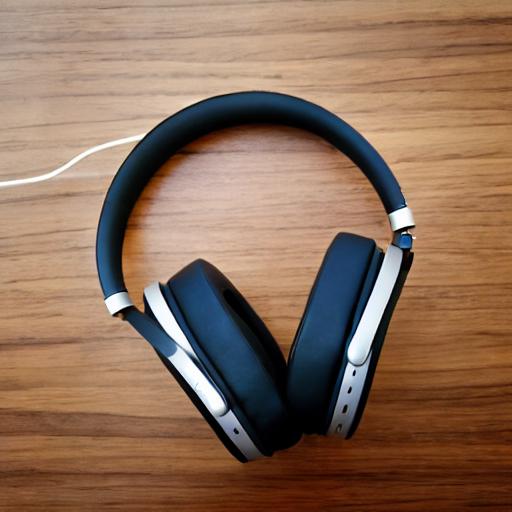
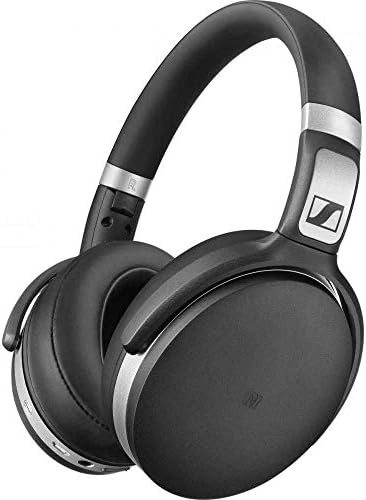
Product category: headphones
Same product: no